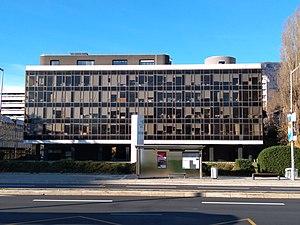
Le Rectorat de Grenoble (7 place Bir Hakeim, 38000 GRENOBLE) pris en photo depuis la station de tramway Hotel de Ville (ligne C) le 08 décembre 2019.
L'académie de Grenoble est une circonscription éducative française gérée par un recteur, qui regroupe l'ensemble des établissements scolaires d'une partie de la région Auvergne-Rhône-Alpes : les départements de l'Ardèche, de la Drôme, de l'Isère, de la Savoie et de la Haute-Savoie. L'académie de Grenoble fait partie de la zone A.